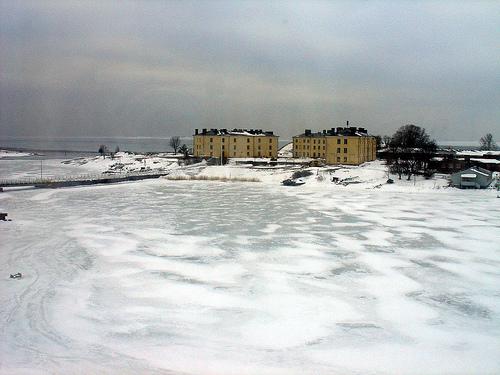
Weather: snow or frosty